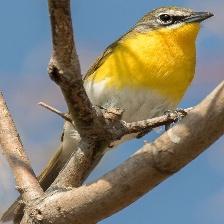
Species: YELLOW BREASTED CHAT
Scientific name: ICTERIA VIRENS